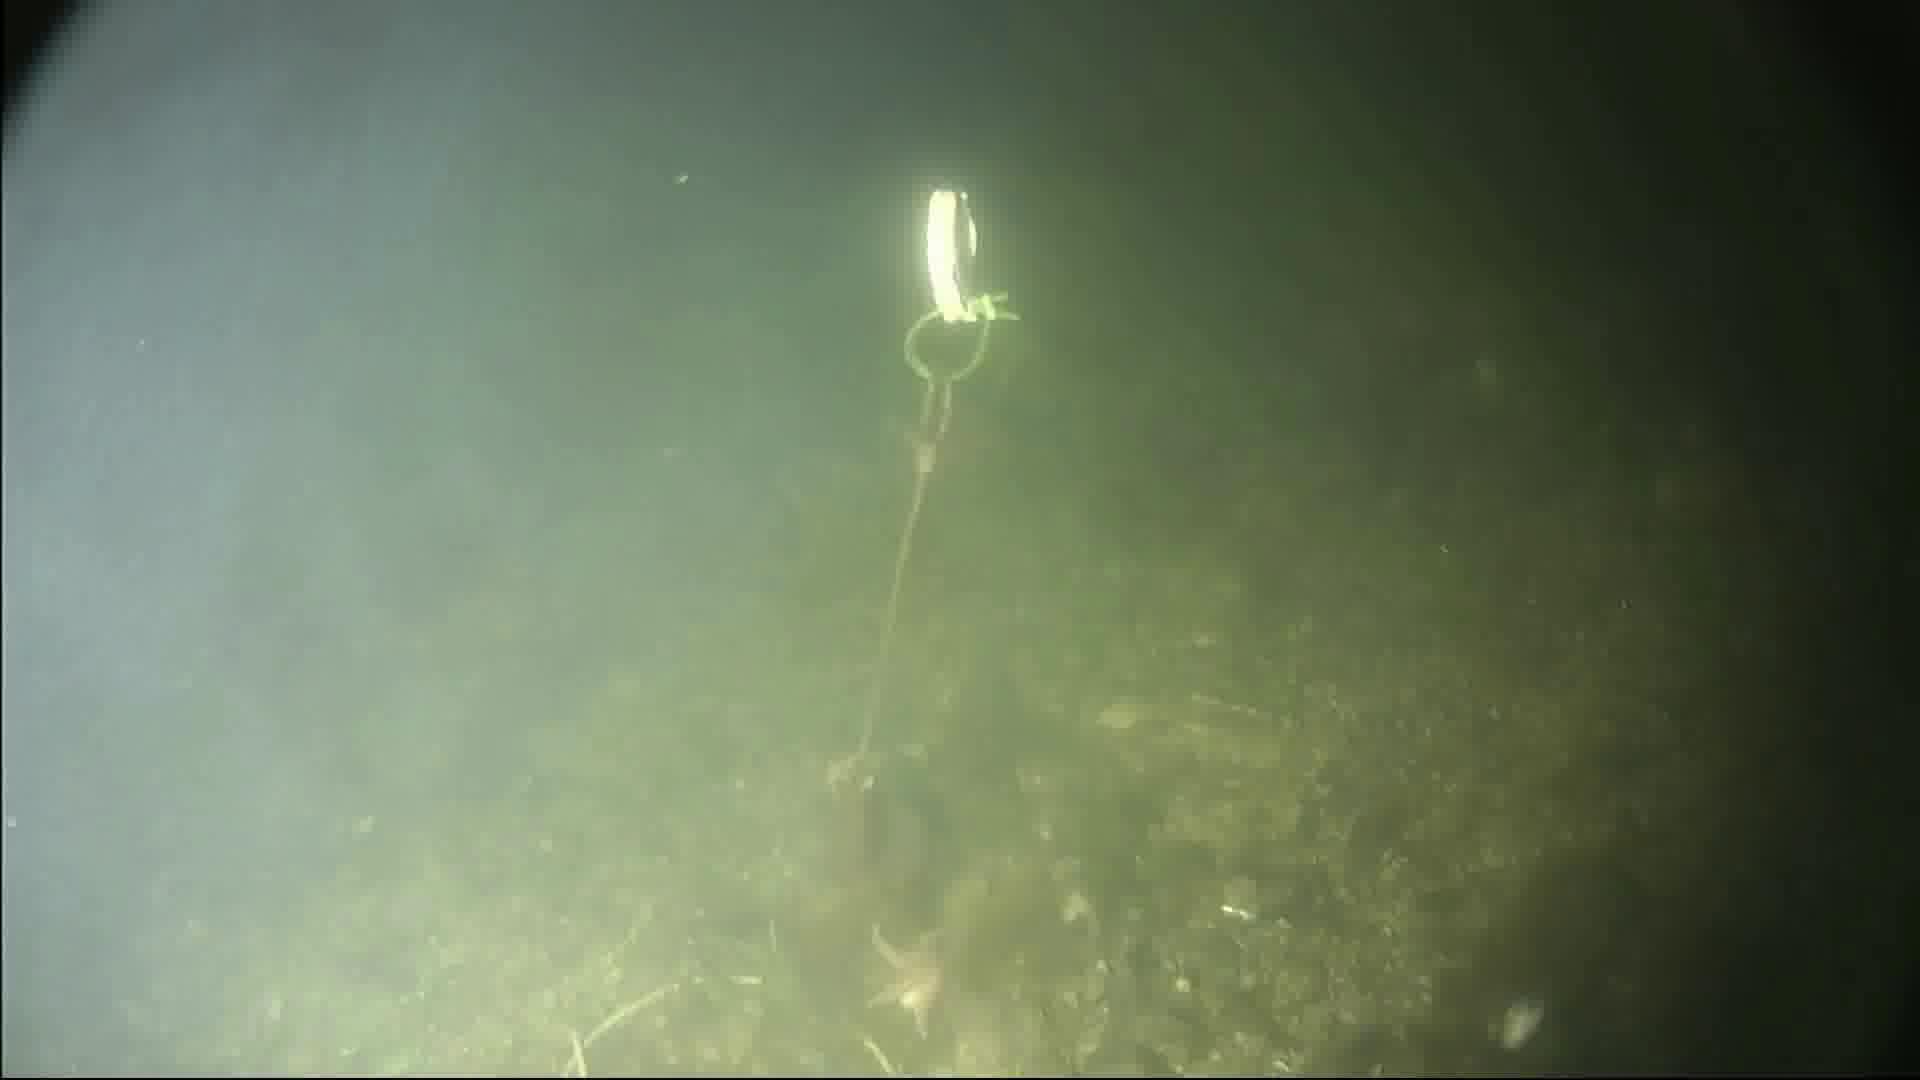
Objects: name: starfish